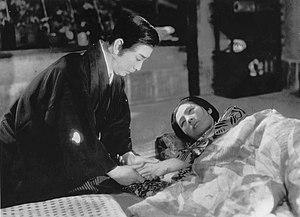
Conte des chrysanthèmes tardifs est un film japonais de Kenji Mizoguchi sorti en 1939 d'après un roman de Shōfu Muramatsu.